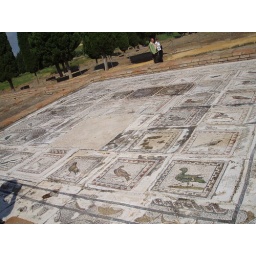
Mosaic style floor in the bird house